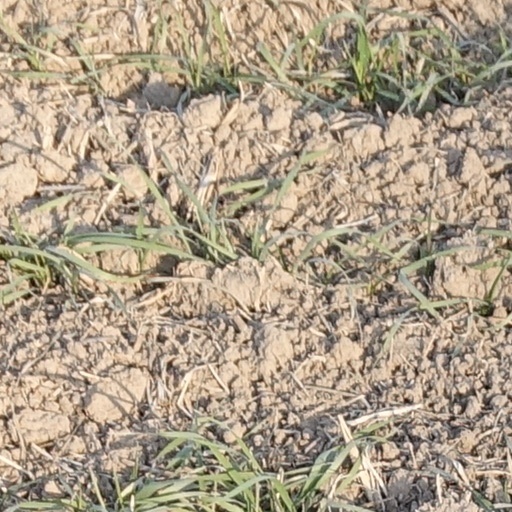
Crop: wheat